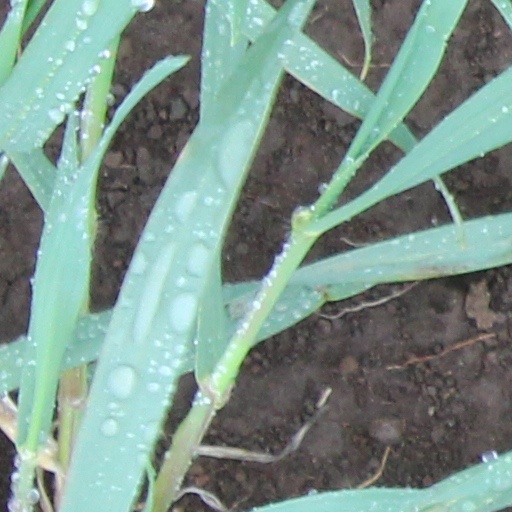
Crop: wheat